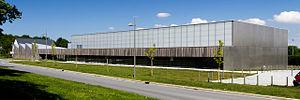
L'Archipel
Laillé est une commune française située dans le département d'Ille-et-Vilaine en région Bretagne.